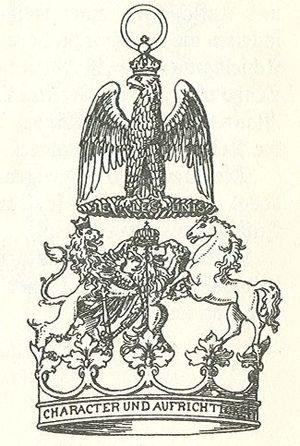
L'ordre de la Couronne de Westphalie est un ordre honorifique du Royaume de Westphalie destiné à récompenser les services militaires et civils. Il exista de 1809 à 1815.